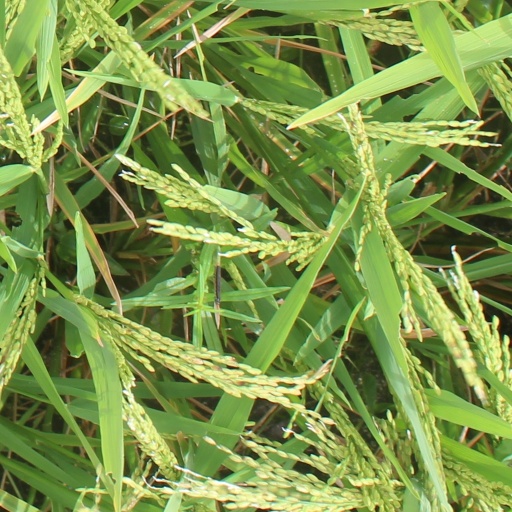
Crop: rice